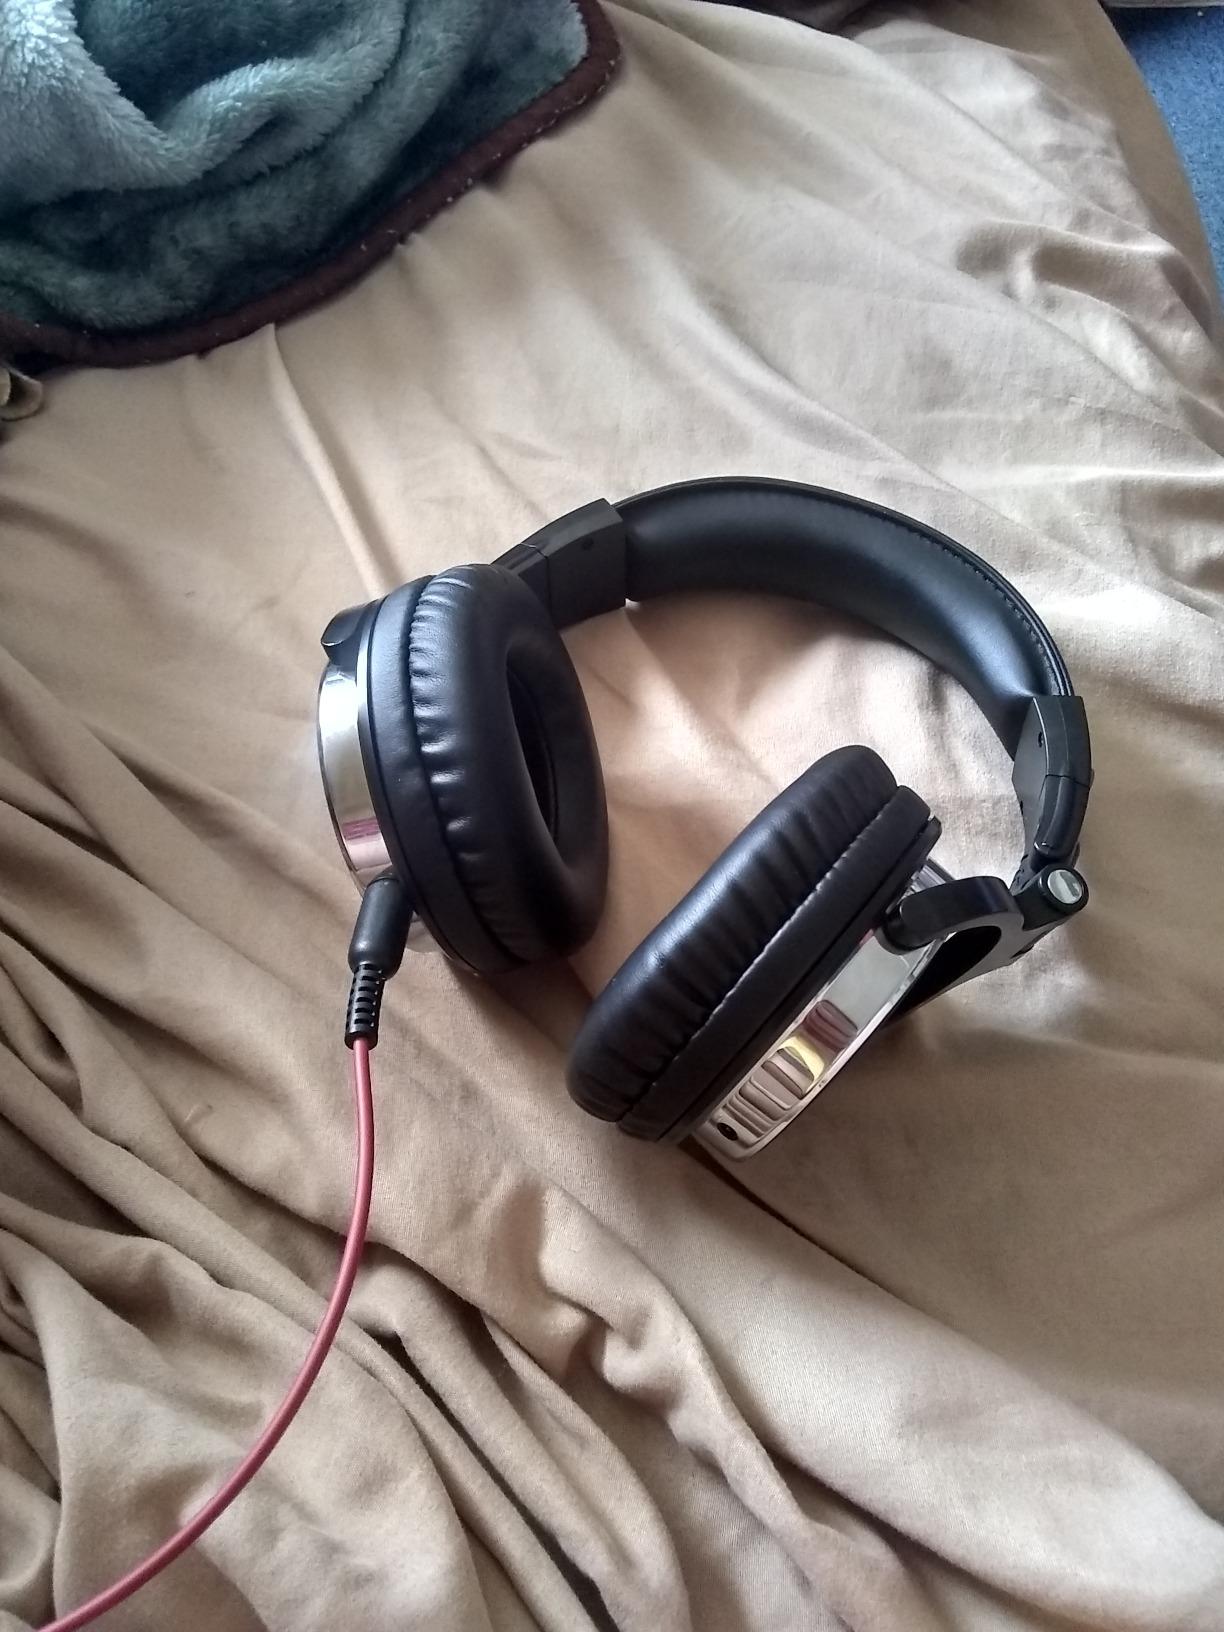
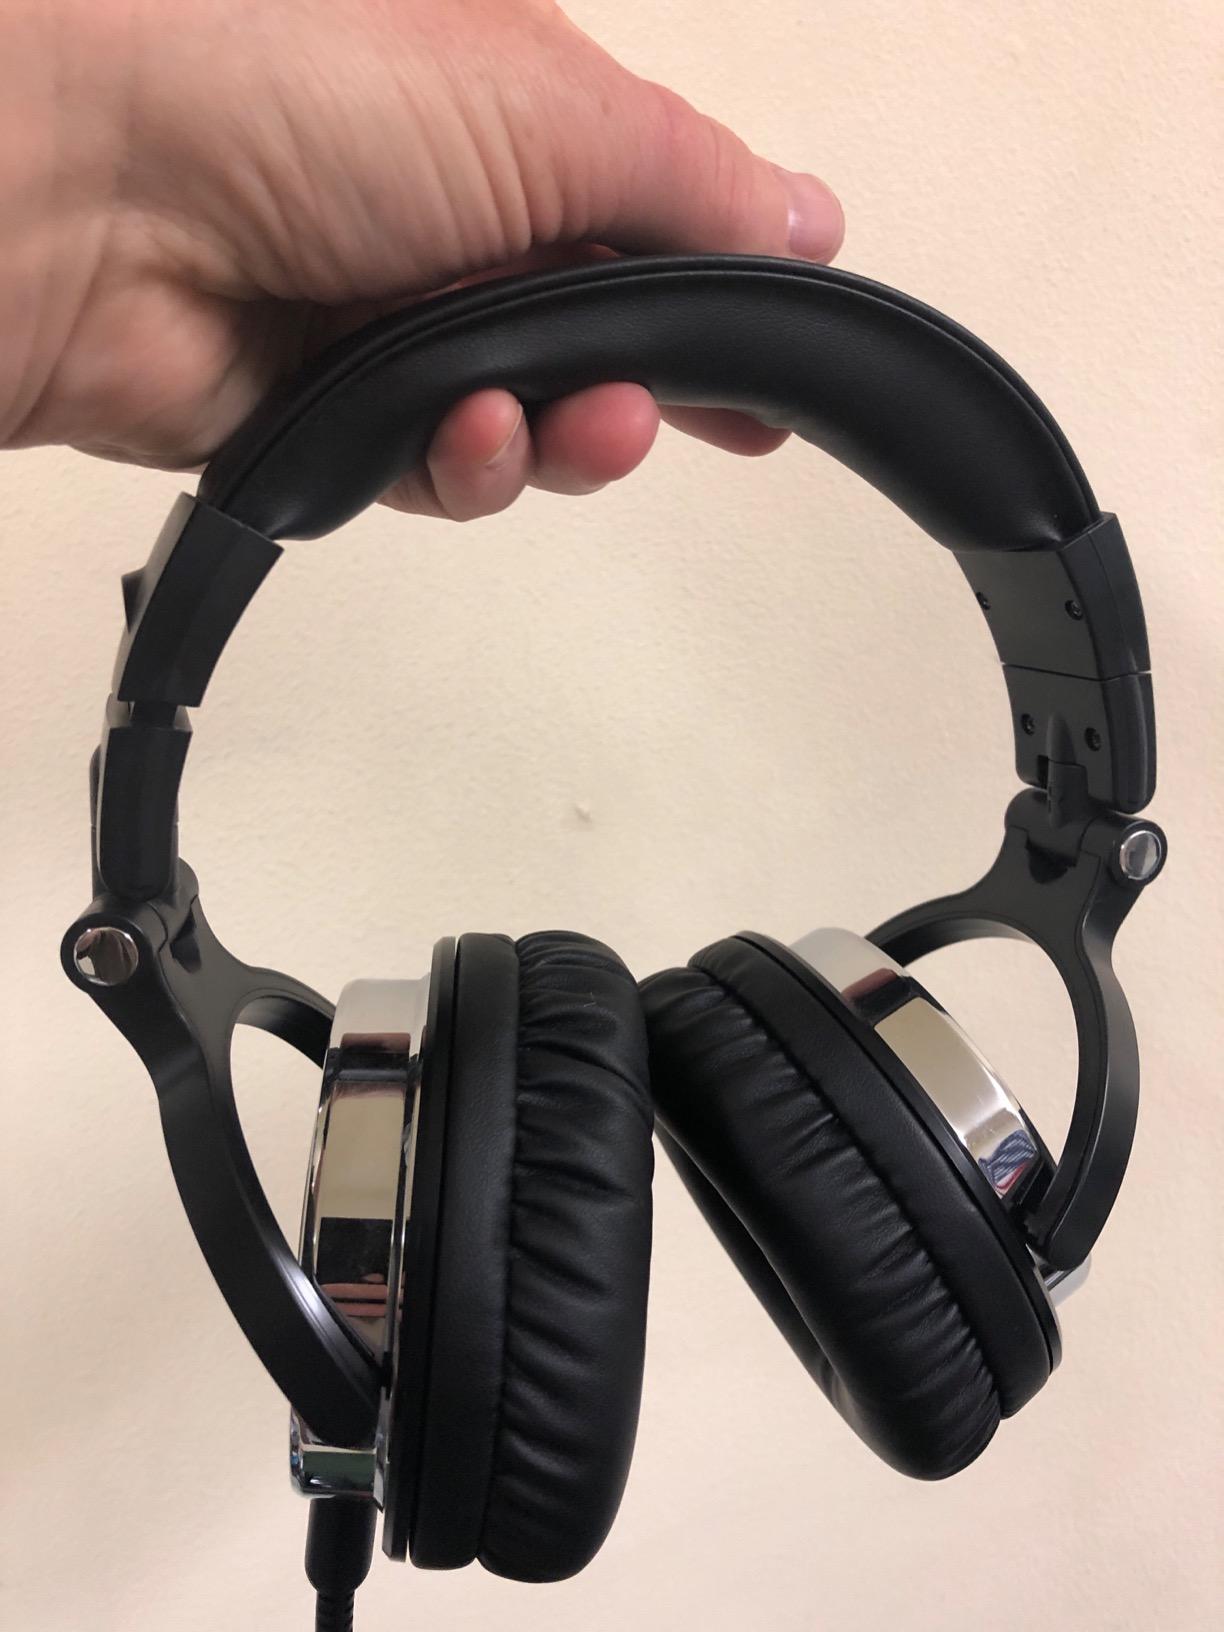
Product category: headphones
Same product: yes